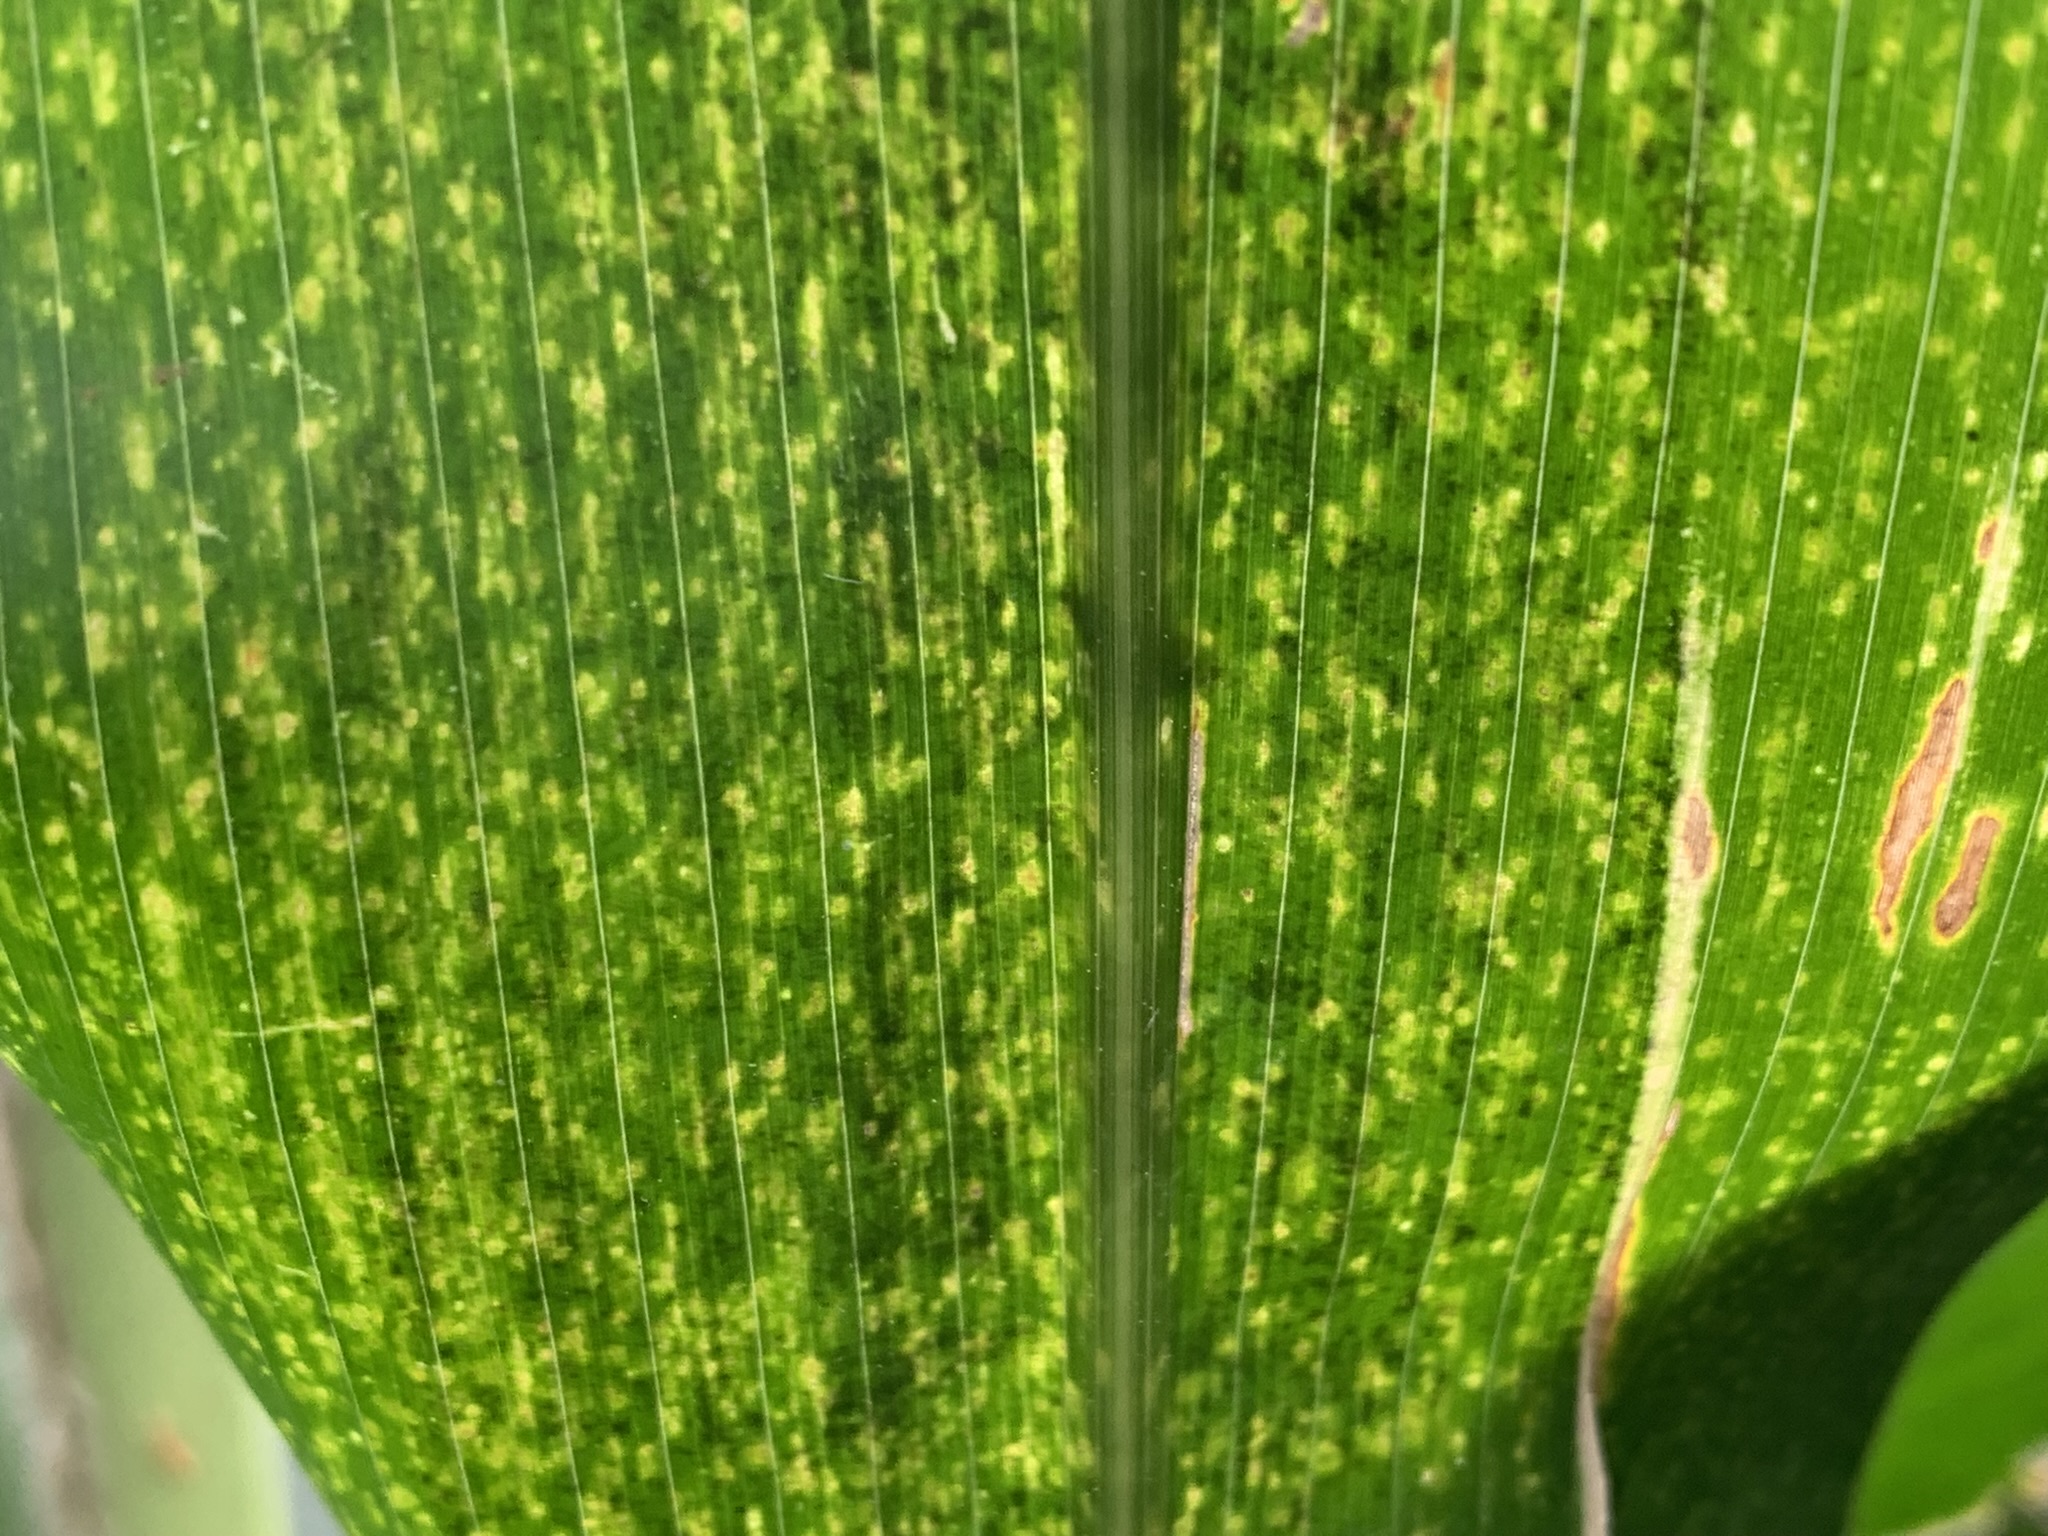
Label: MLN